History of George Town, Penang

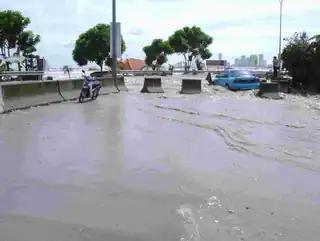
Tanjung Tokong, a suburb of George Town, was among the worst hit areas during the Indian Ocean tsunami on 26 December 2004.

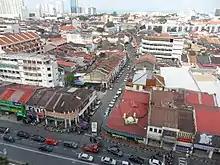
A large portion of the city centre has been gazetted as a UNESCO World Heritage Site since 2008.

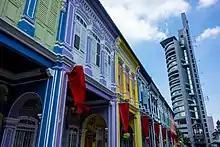
A row of renovated Peranakan shophouses in George Town. In recent years, colonial-era heritage properties have become popular amongst expatriates seeking to establish businesses.

Meanwhile, the Port of Penang was utilised as a major Axis submarine base in Southeast Asia. Between 1942 and 1944, George Town became the port of call and a replenishment hub for the submarines of the Imperial Japanese Navy, the Kriegsmarine (of Nazi Germany) and the Regia Marina (of the Kingdom of Italy).